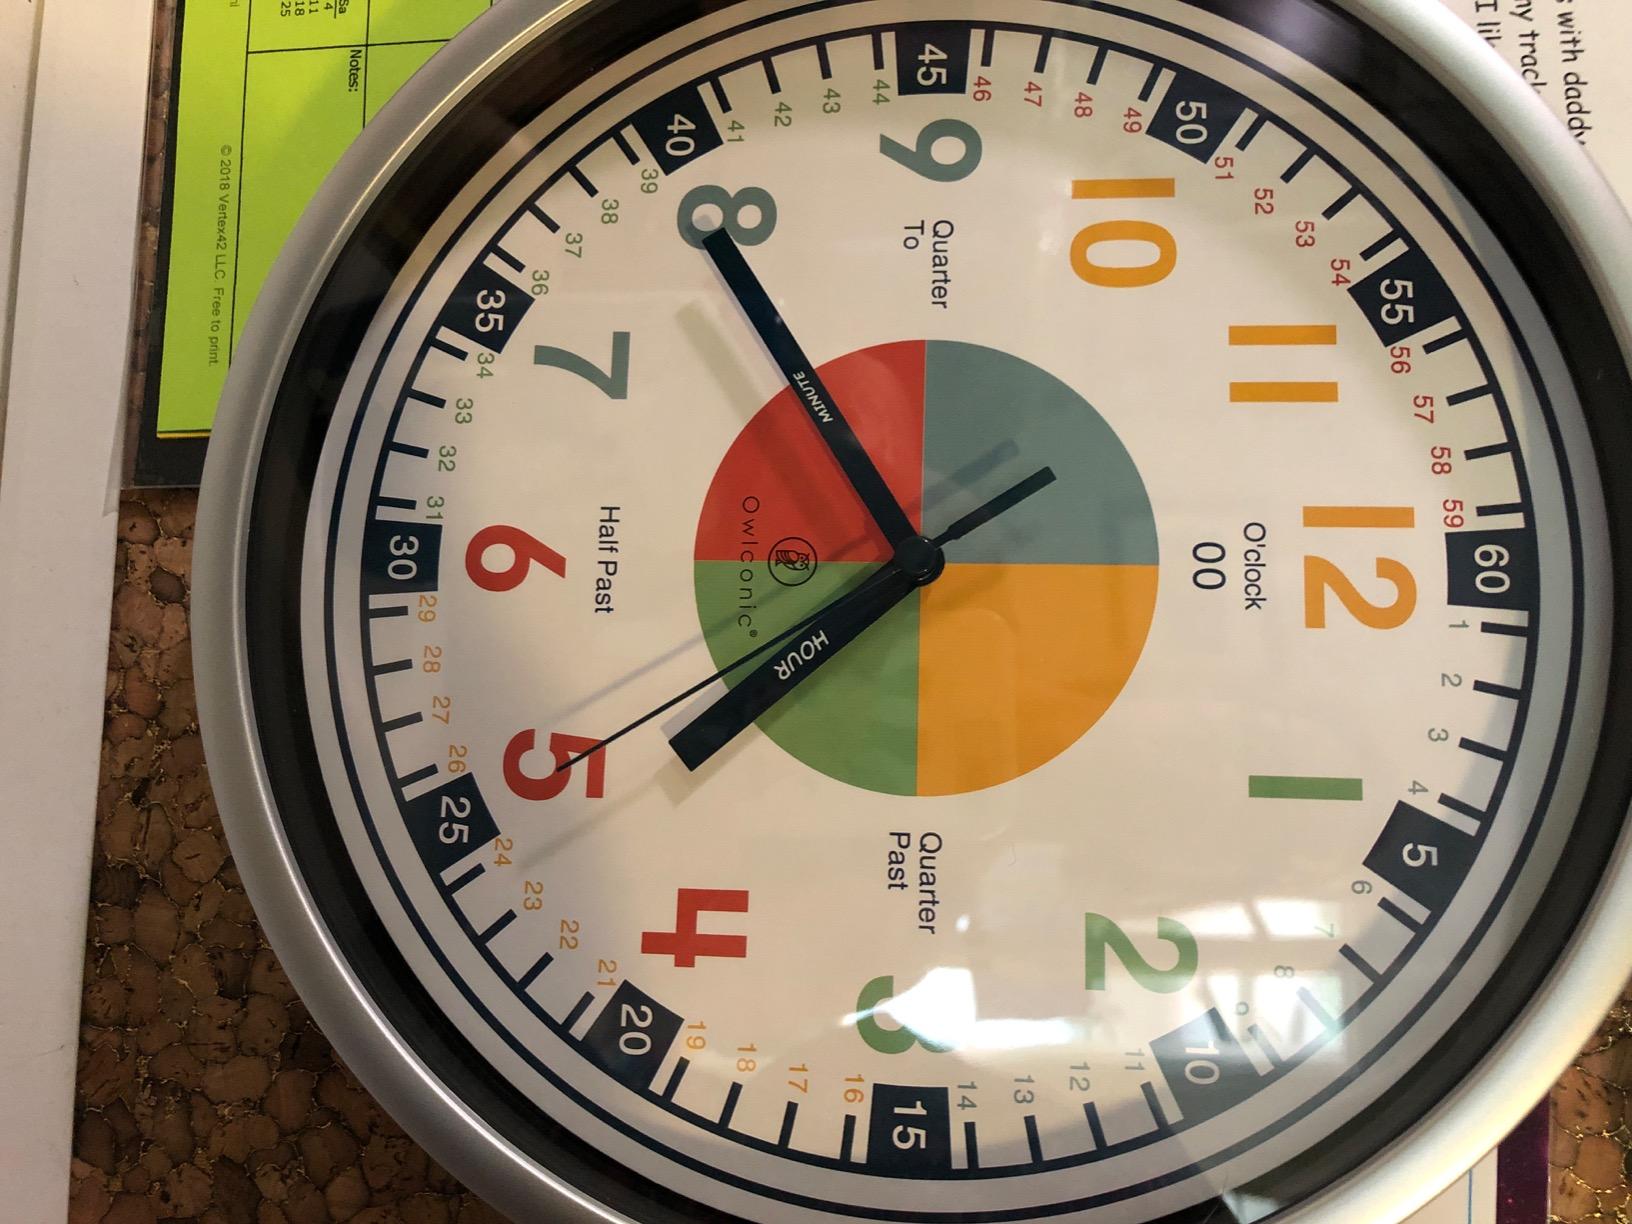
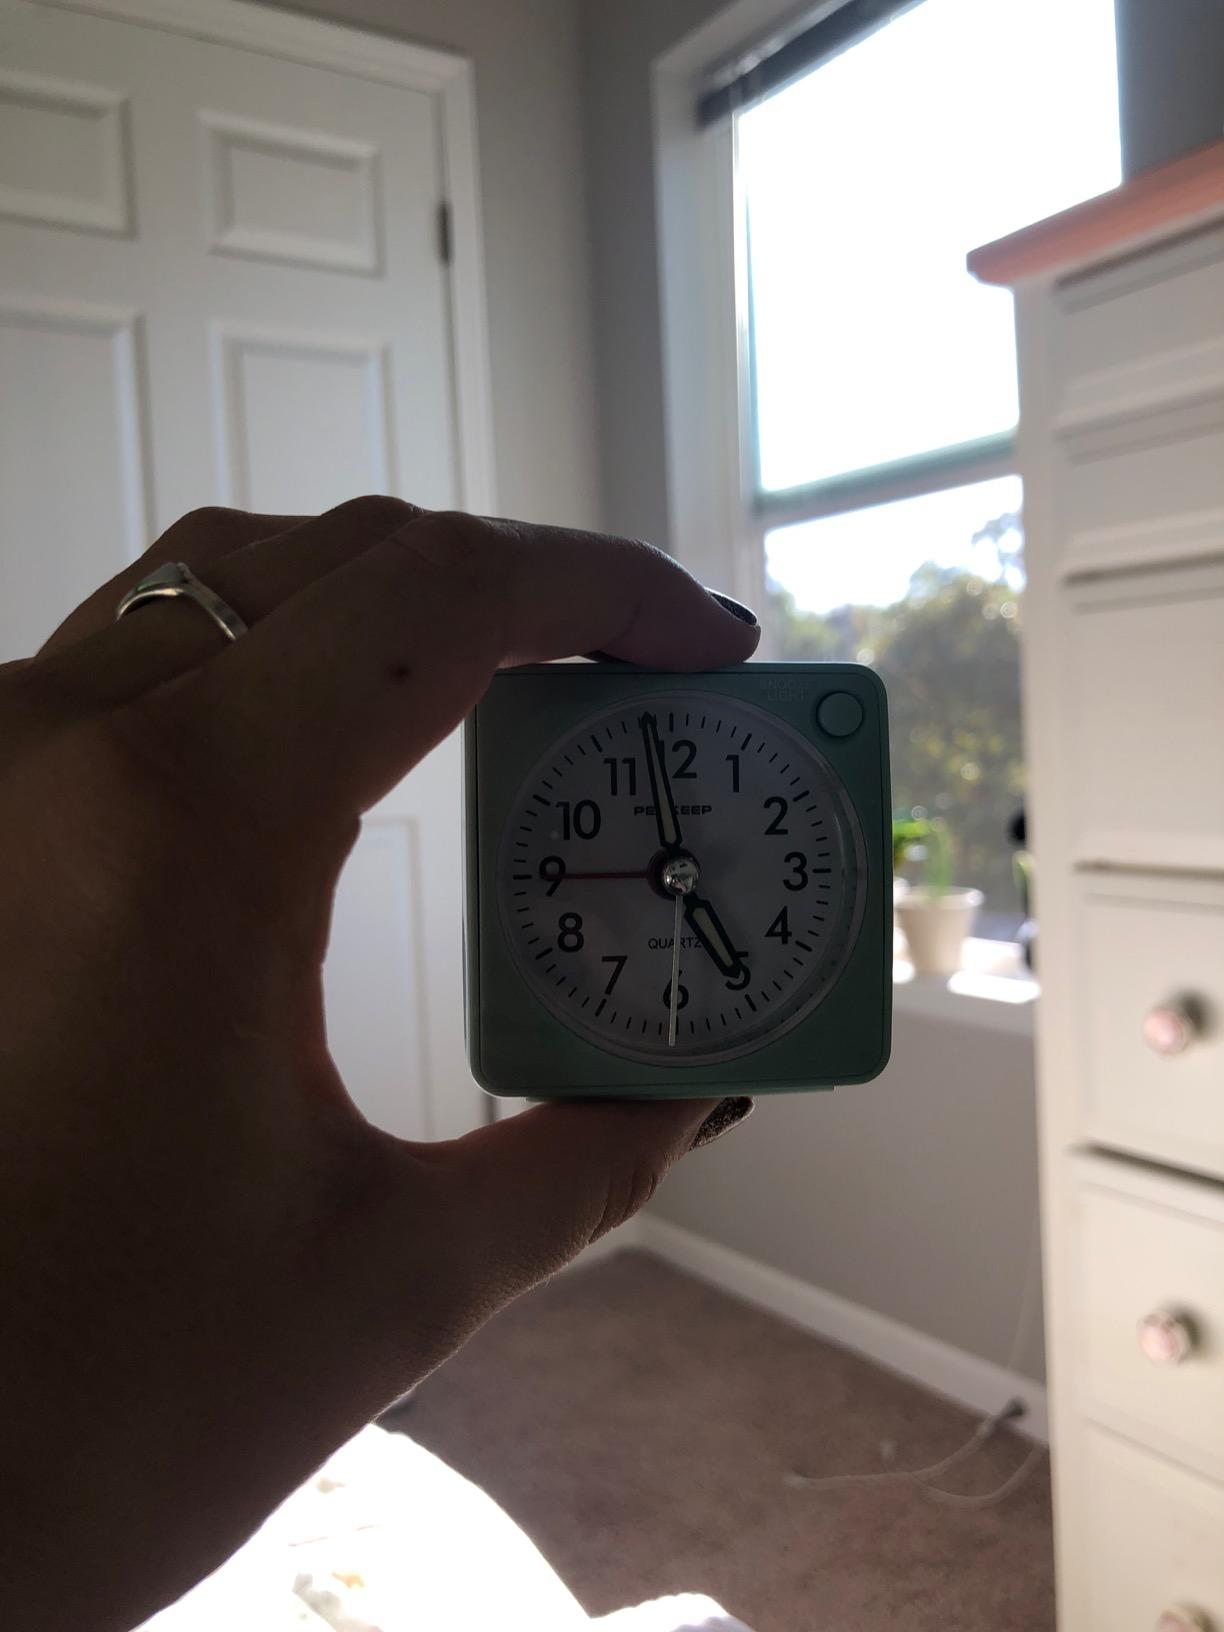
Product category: clock
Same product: no